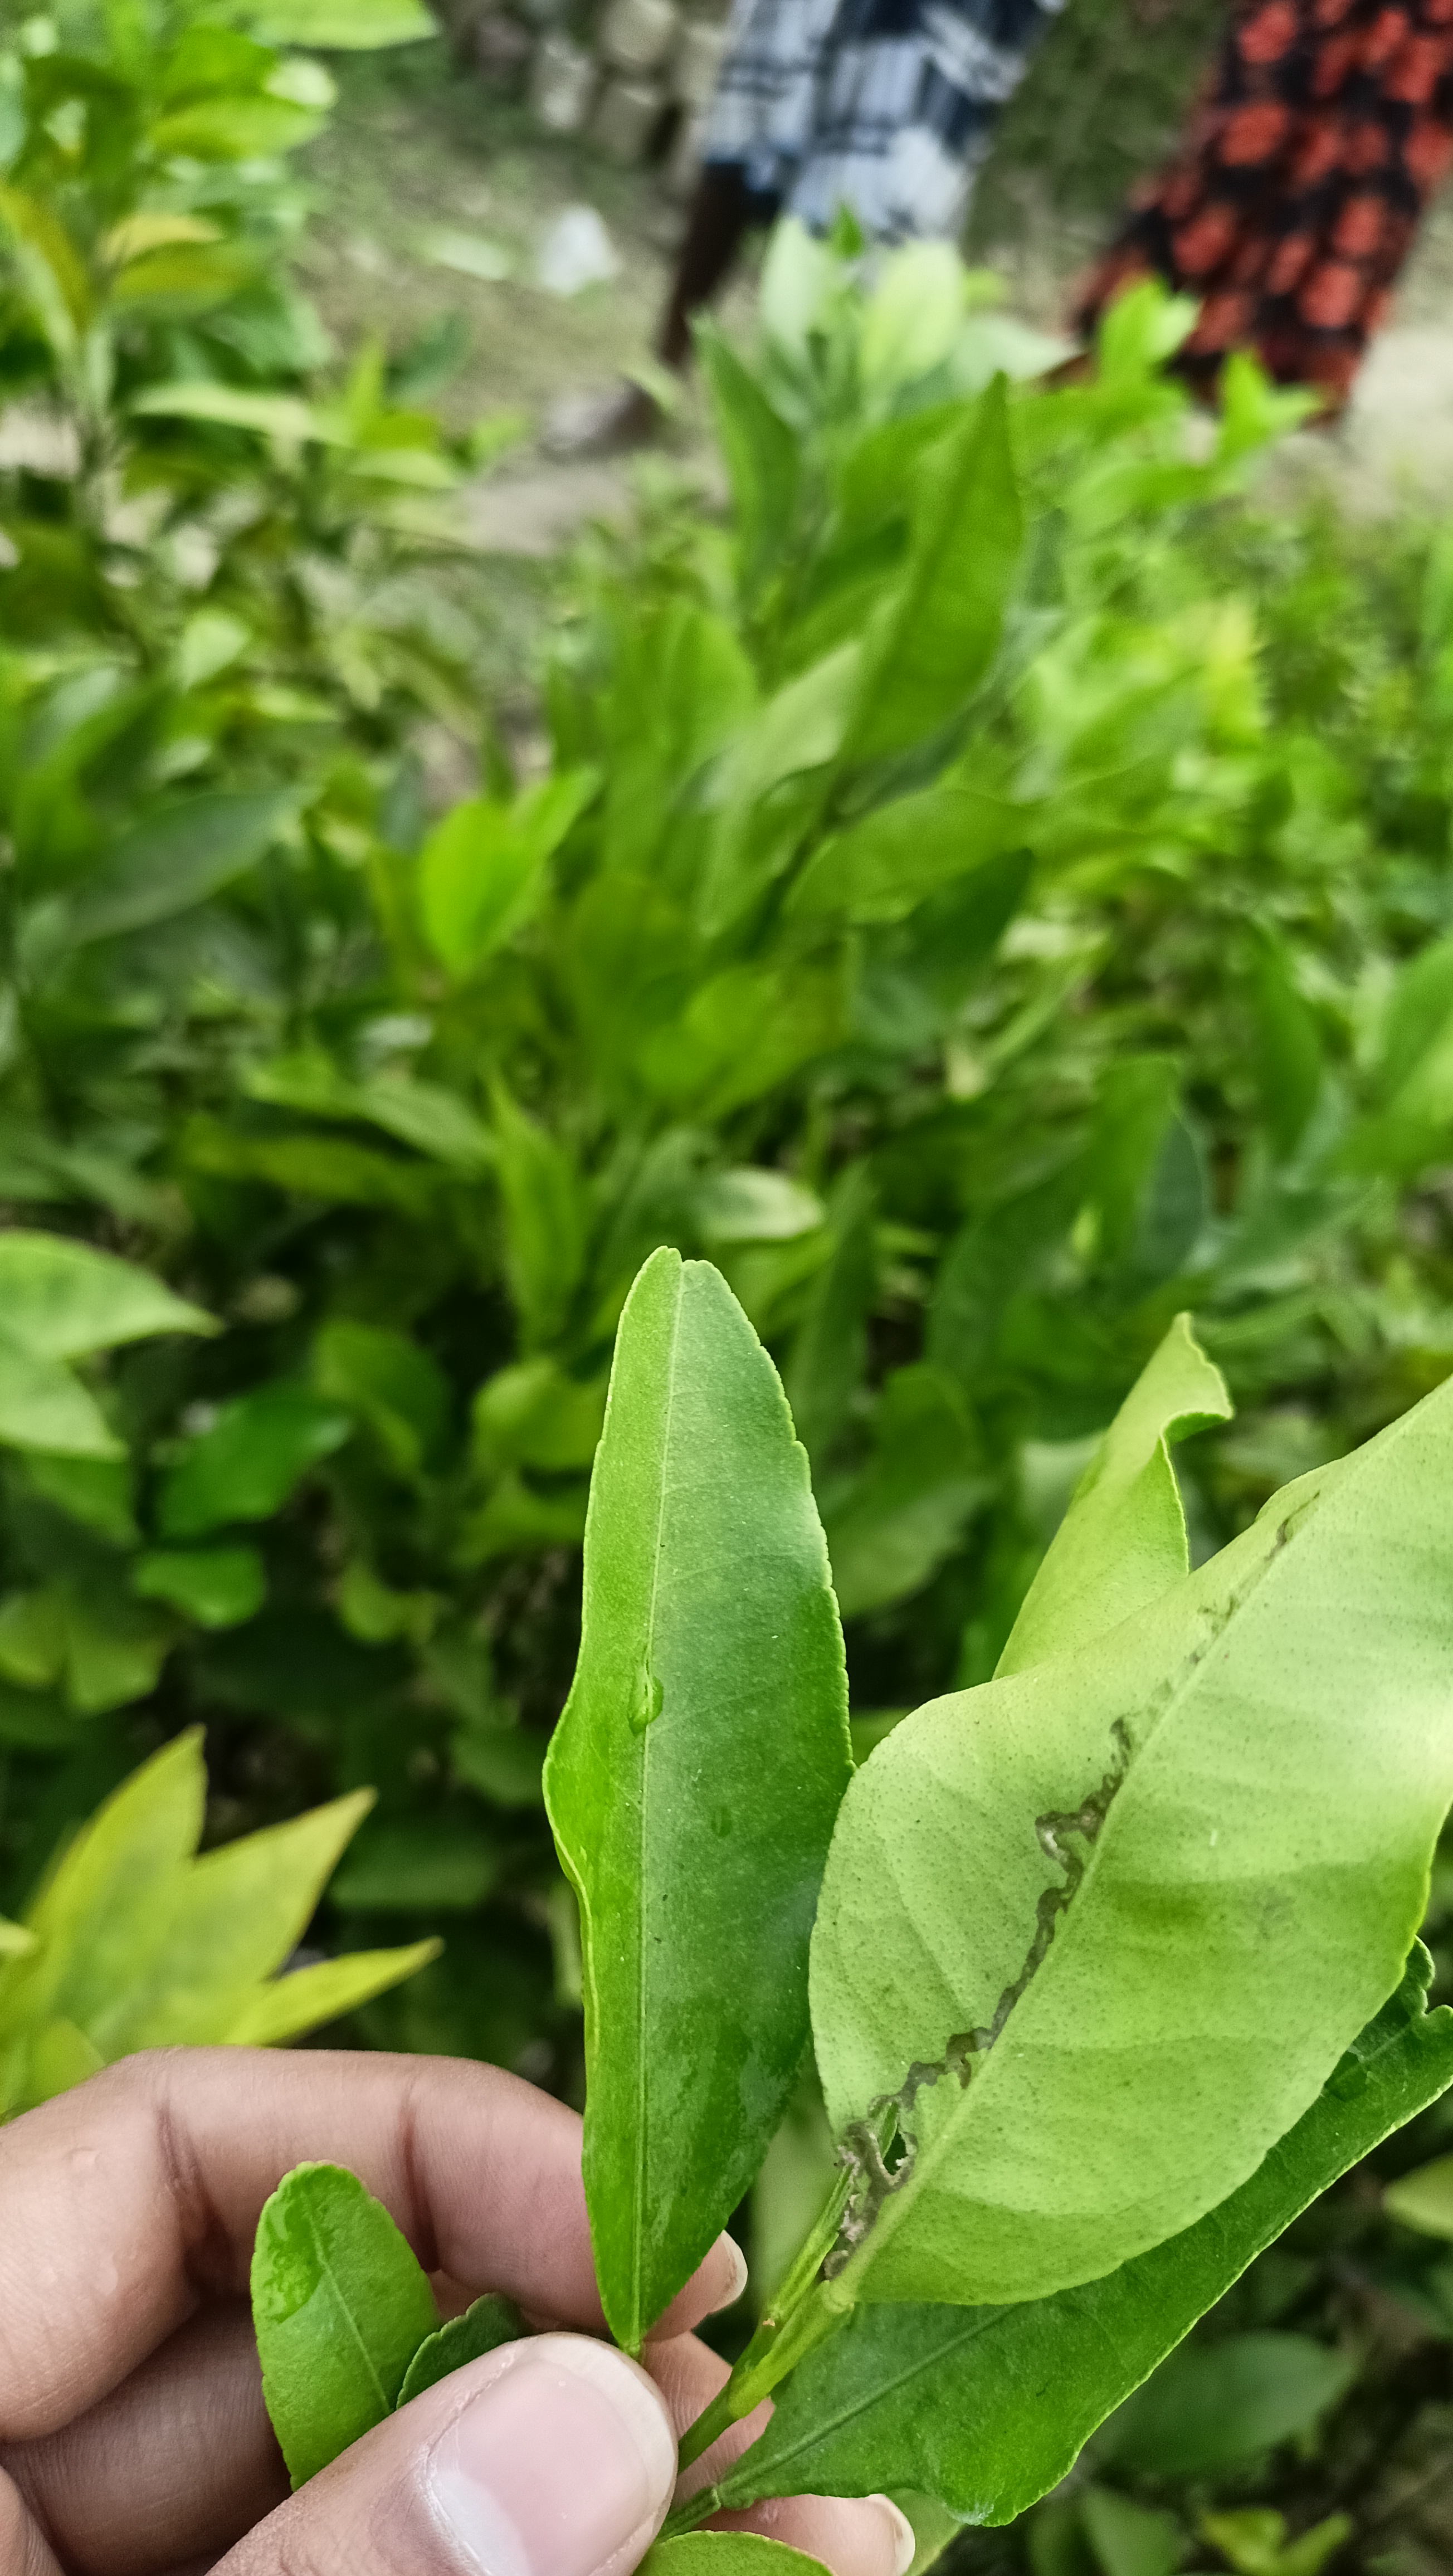
Mandarin leaf variety: Darjeling